Answer in natural language. Considering the relative positions, is brown top white leg dining table (marked C) above or below countertop c x (marked B)? Choose between the following options: below or above
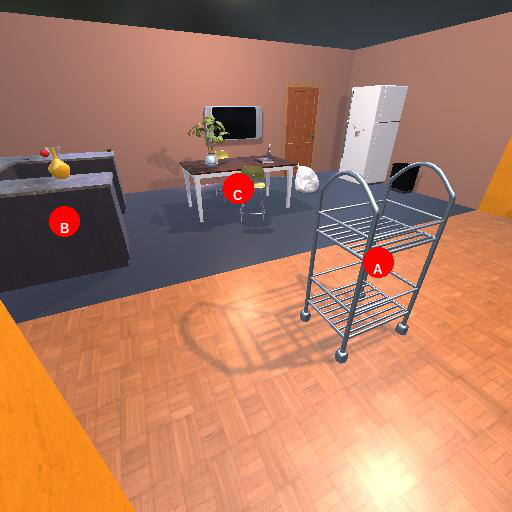
<answer>above</answer>